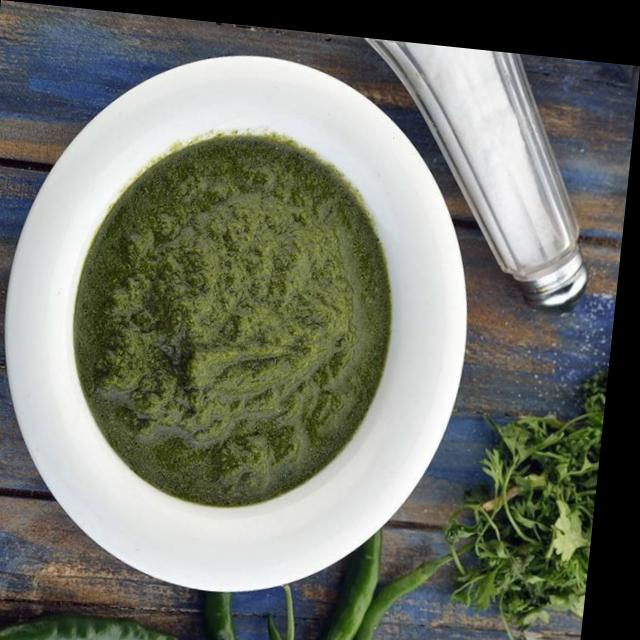
Dish: green_chutney